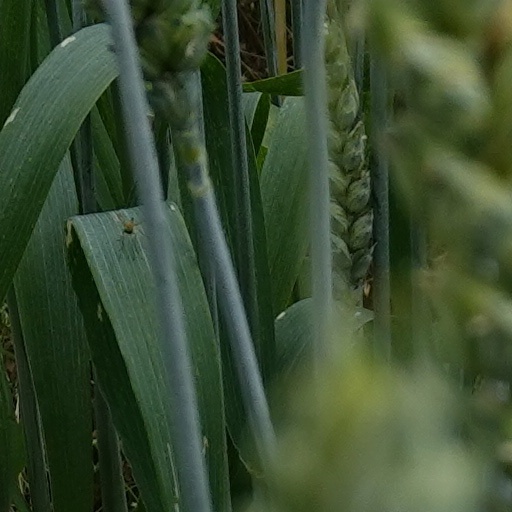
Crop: wheat